Milva

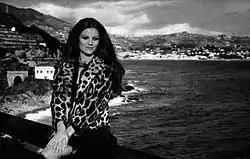
Milva in 1970

In 1962 Milva was the first singer to sing Édith Piaf's repertoire at the prestigious Olympia theatre in Paris. In 1983 she performed the repertoire at the venue again, receiving an ovation from the audience and the French press, very surprised how a non-French artist could interpret the songs of Piaf with such feeling and energy. Music critics named her singer of the year.